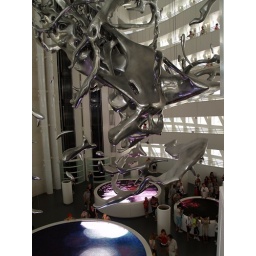
gota de agua en la torre del agua expo zaragoza 2008  drop in the water tower expo zaragoza 2008